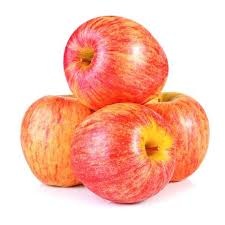
Label: apple